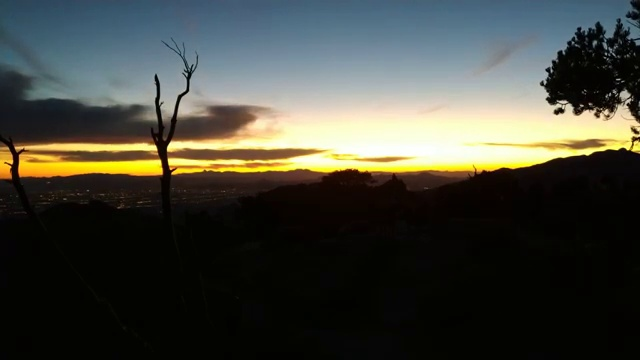
Fire: no
Smoke: no